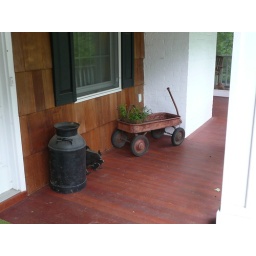
rusty red wagon with johnny jump ups in a mossy willow basket